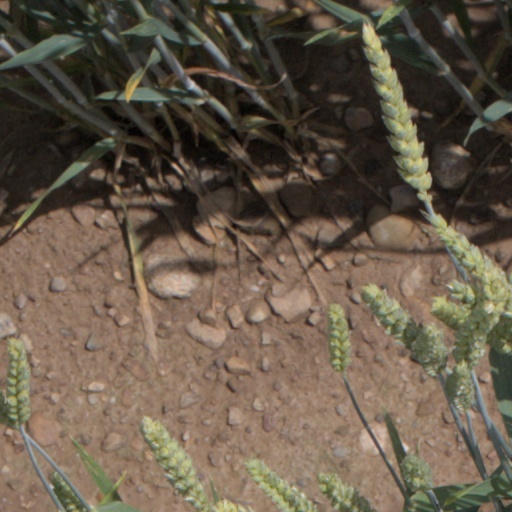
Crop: wheat